Ray Meets Helen

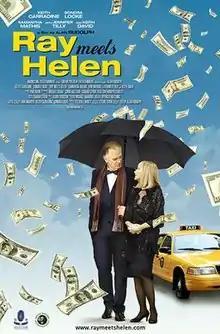
Theatrical release poster

Ray Meets Helen is a 2017 romantic drama film directed by Alan Rudolph. It is notable as Sondra Locke's last acting appearance before her death in 2018.